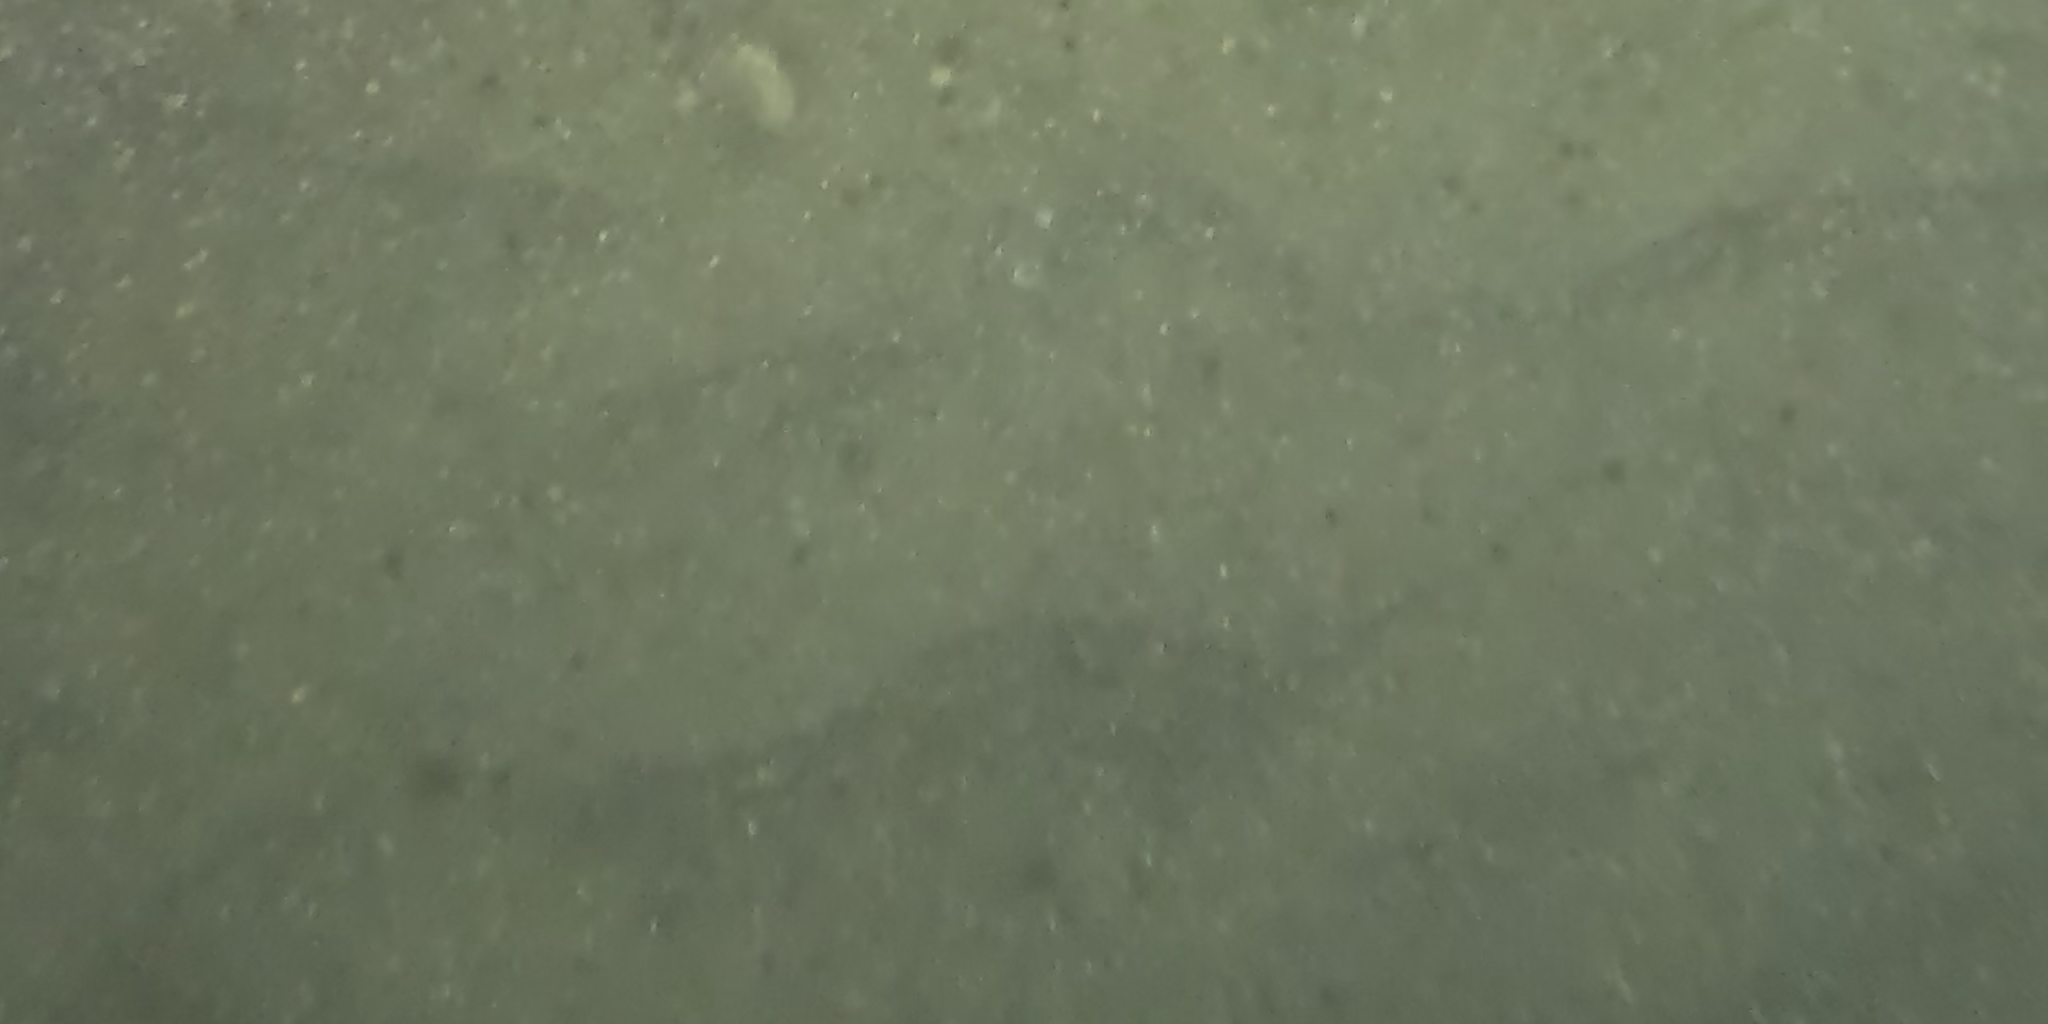
Seabed habitat: sand